Giovanni Battista Caccini

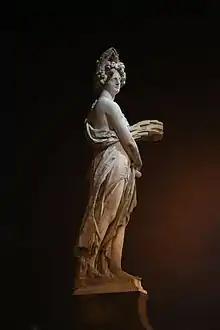
"Summer"

Giovanni Battista Caccini or Giovan Battista Caccini (24 October 1556 – 13 March 1613) was an Italian sculptor from Florence, who worked in a classicising style in the later phase of Mannerism.